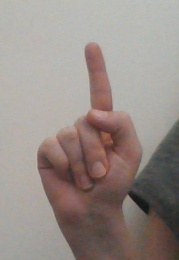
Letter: bb